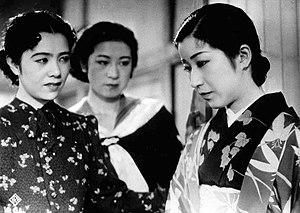
Ranko Sawa, née le 25 juillet 1903 et morte le 11 janvier 2003 à Tokyo, est une actrice japonaise.
P.C.L. Eiga Seisaku-jo est une société de production de cinéma japonaise créée en 1933. En 1937, P.C.L. fusionne avec d'autres sociétés pour former la Tōhō.